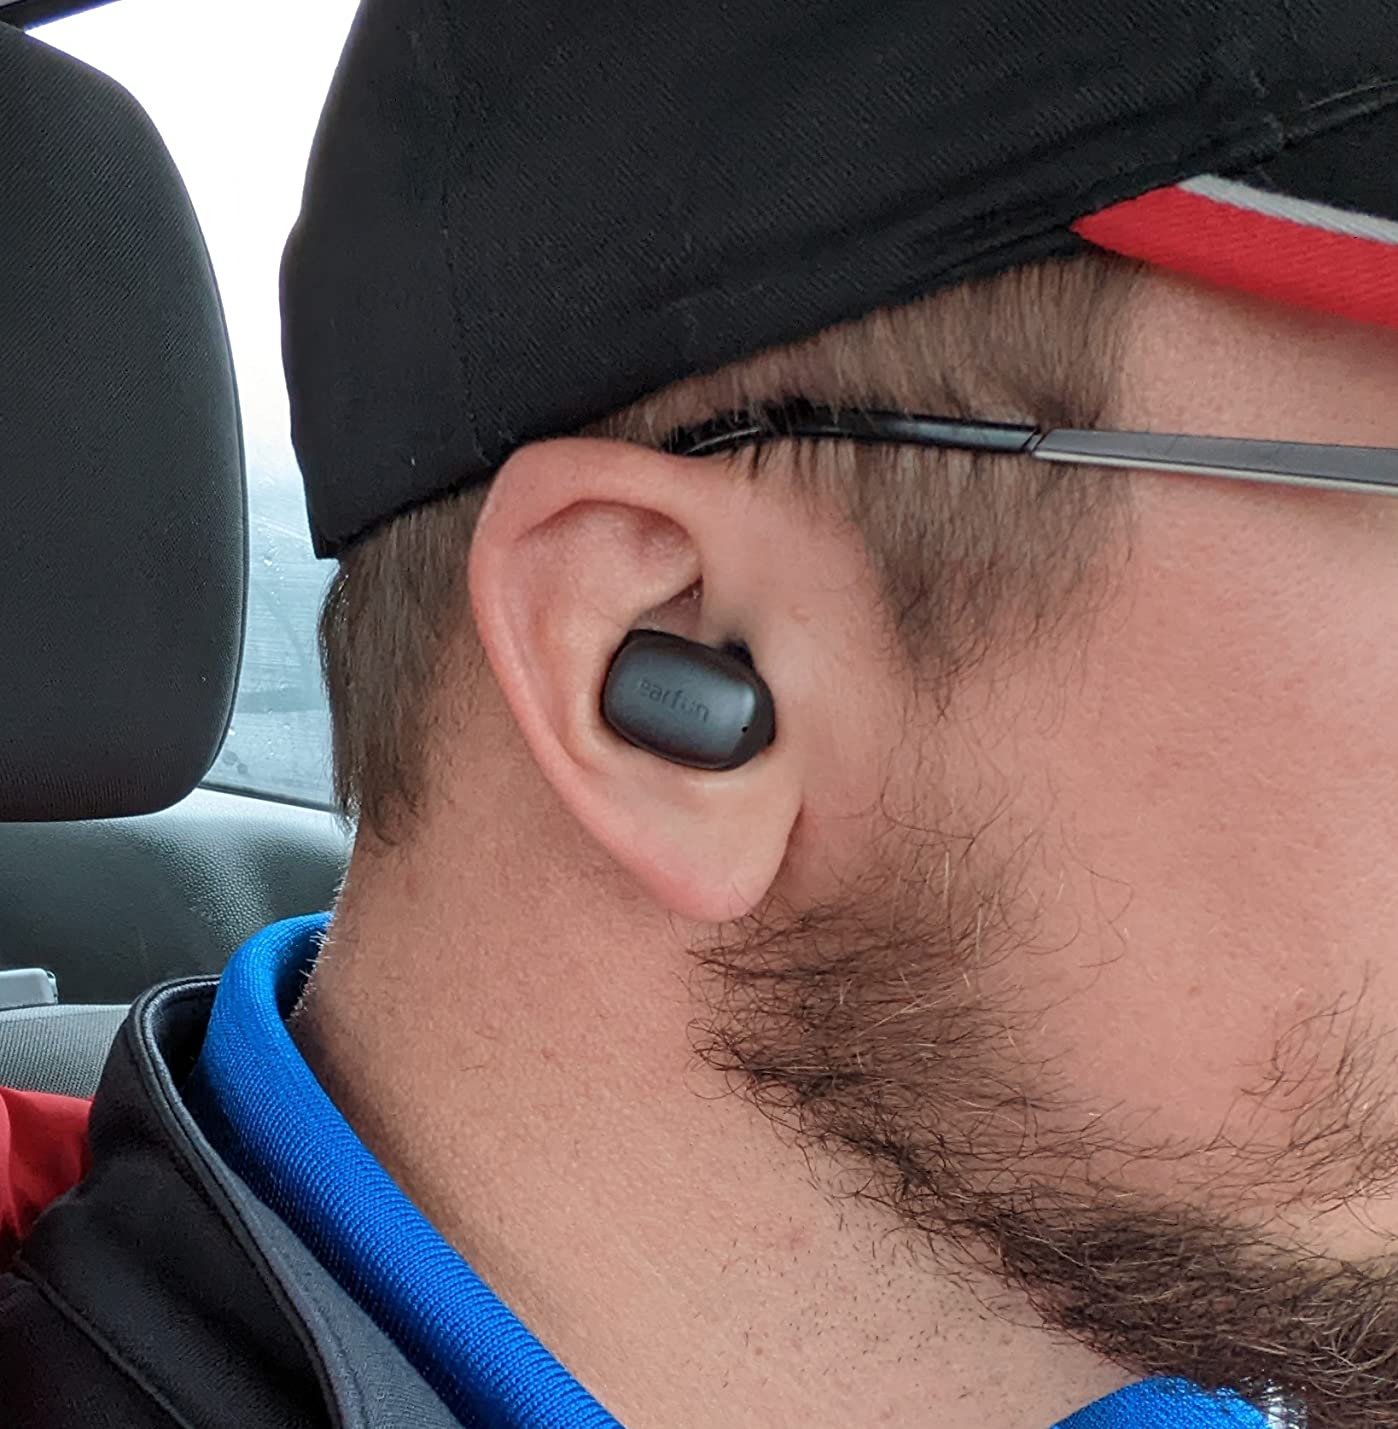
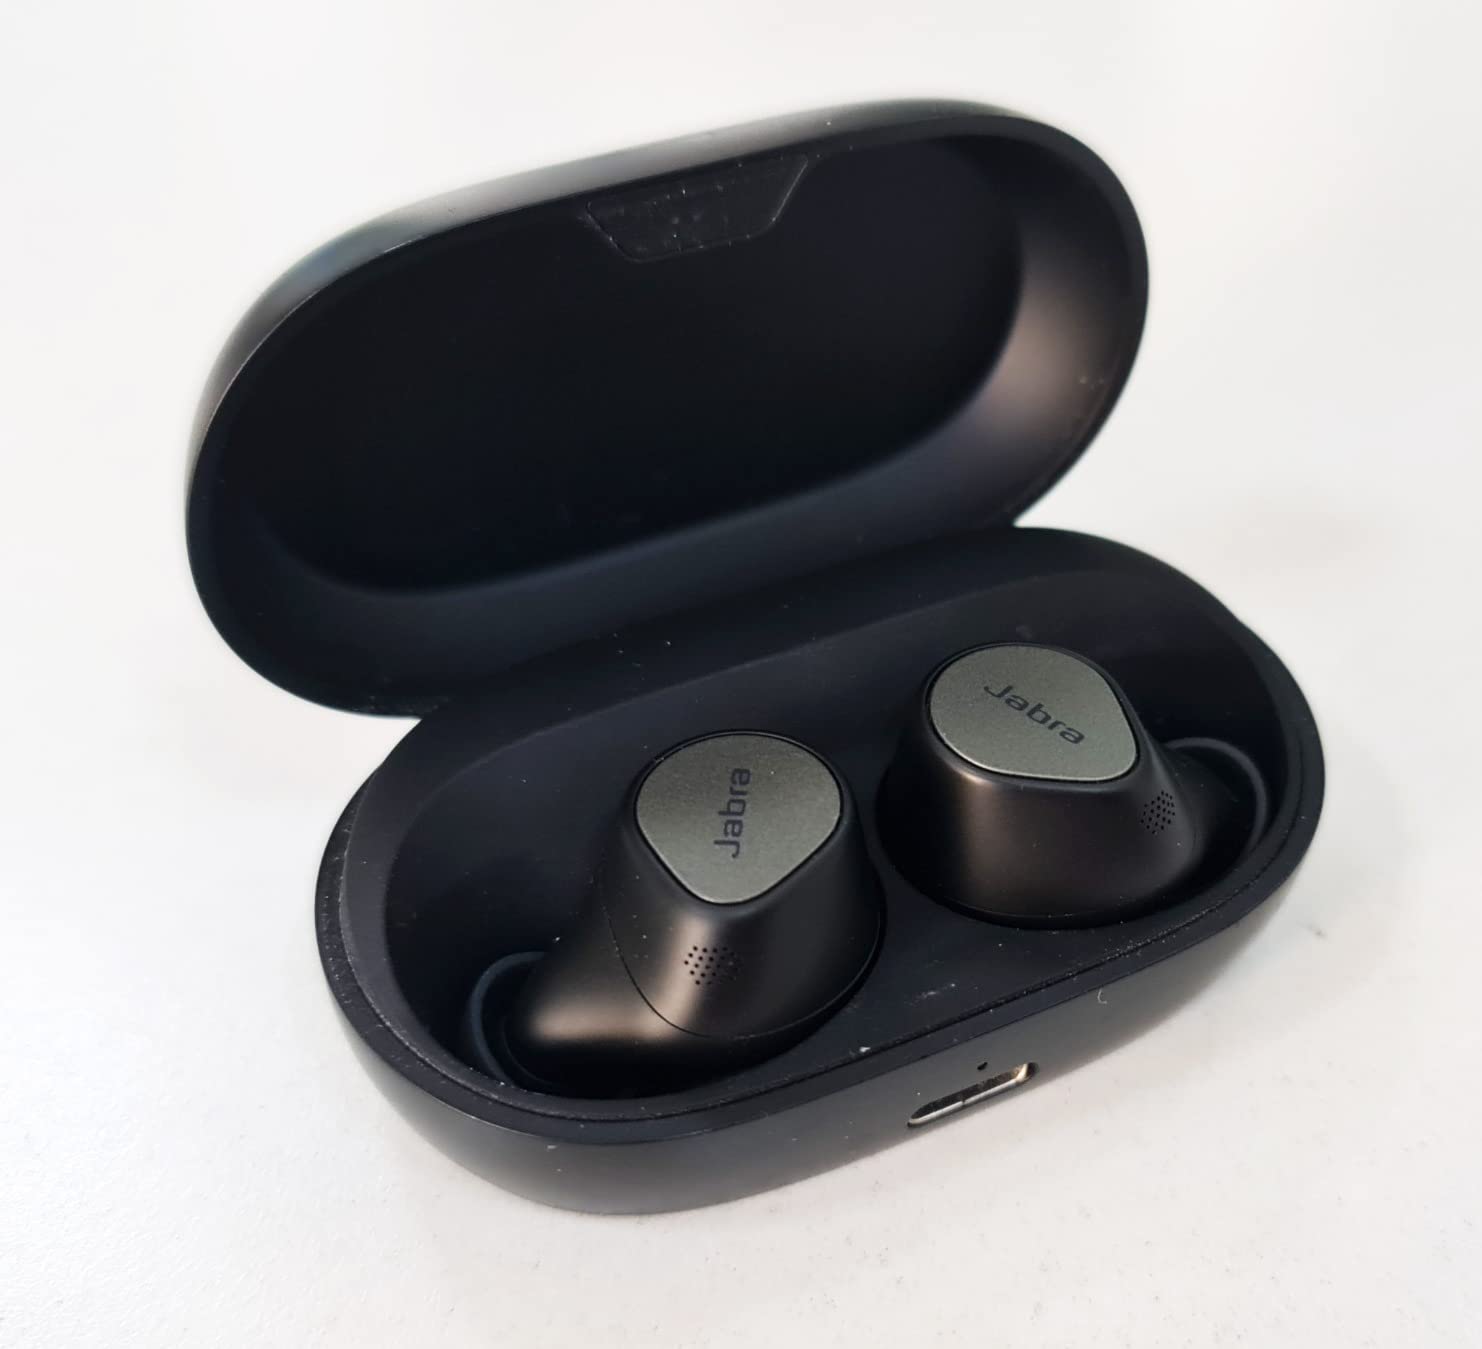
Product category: earbuds
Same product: no